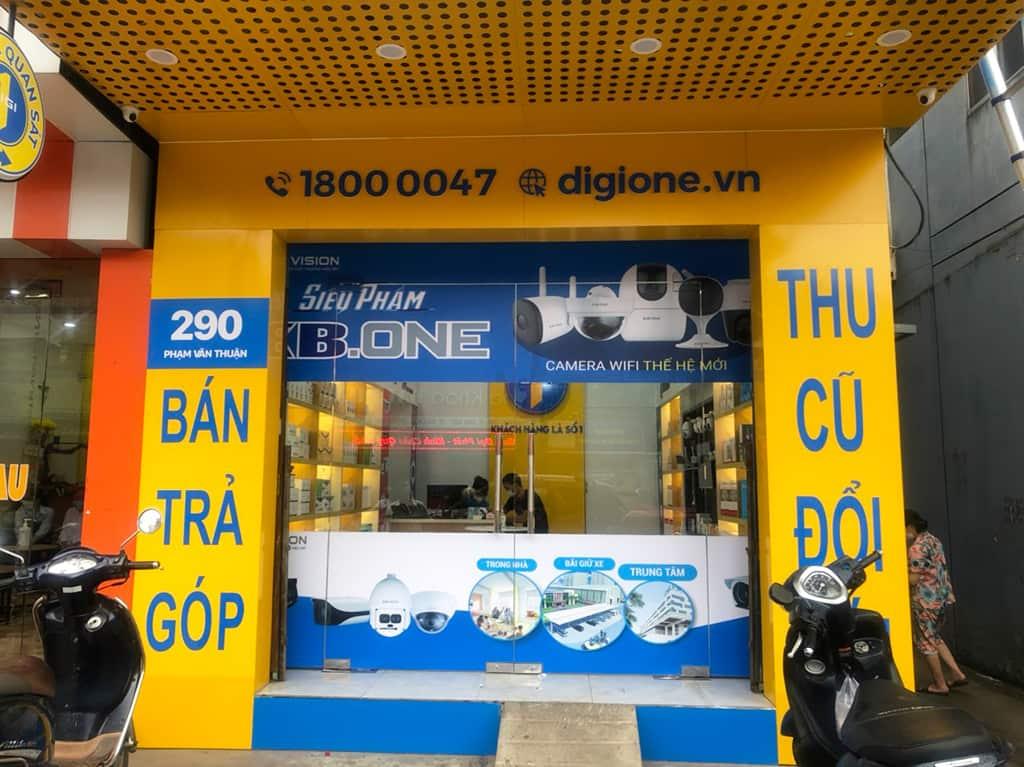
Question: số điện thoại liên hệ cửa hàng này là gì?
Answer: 18 000 047